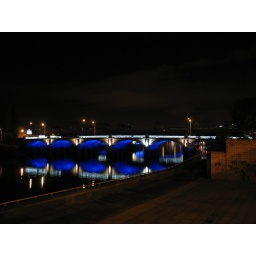
bridge sreet bridge over the river clyde in glasgow